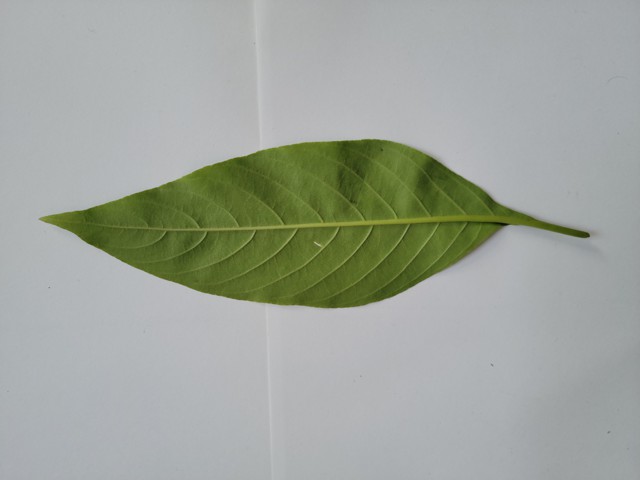
Plant: basok